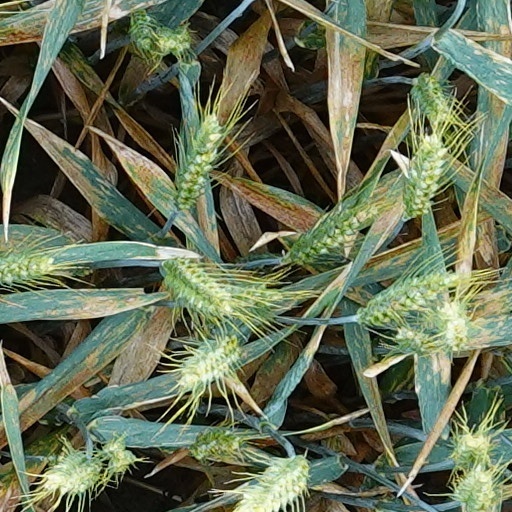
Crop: wheat